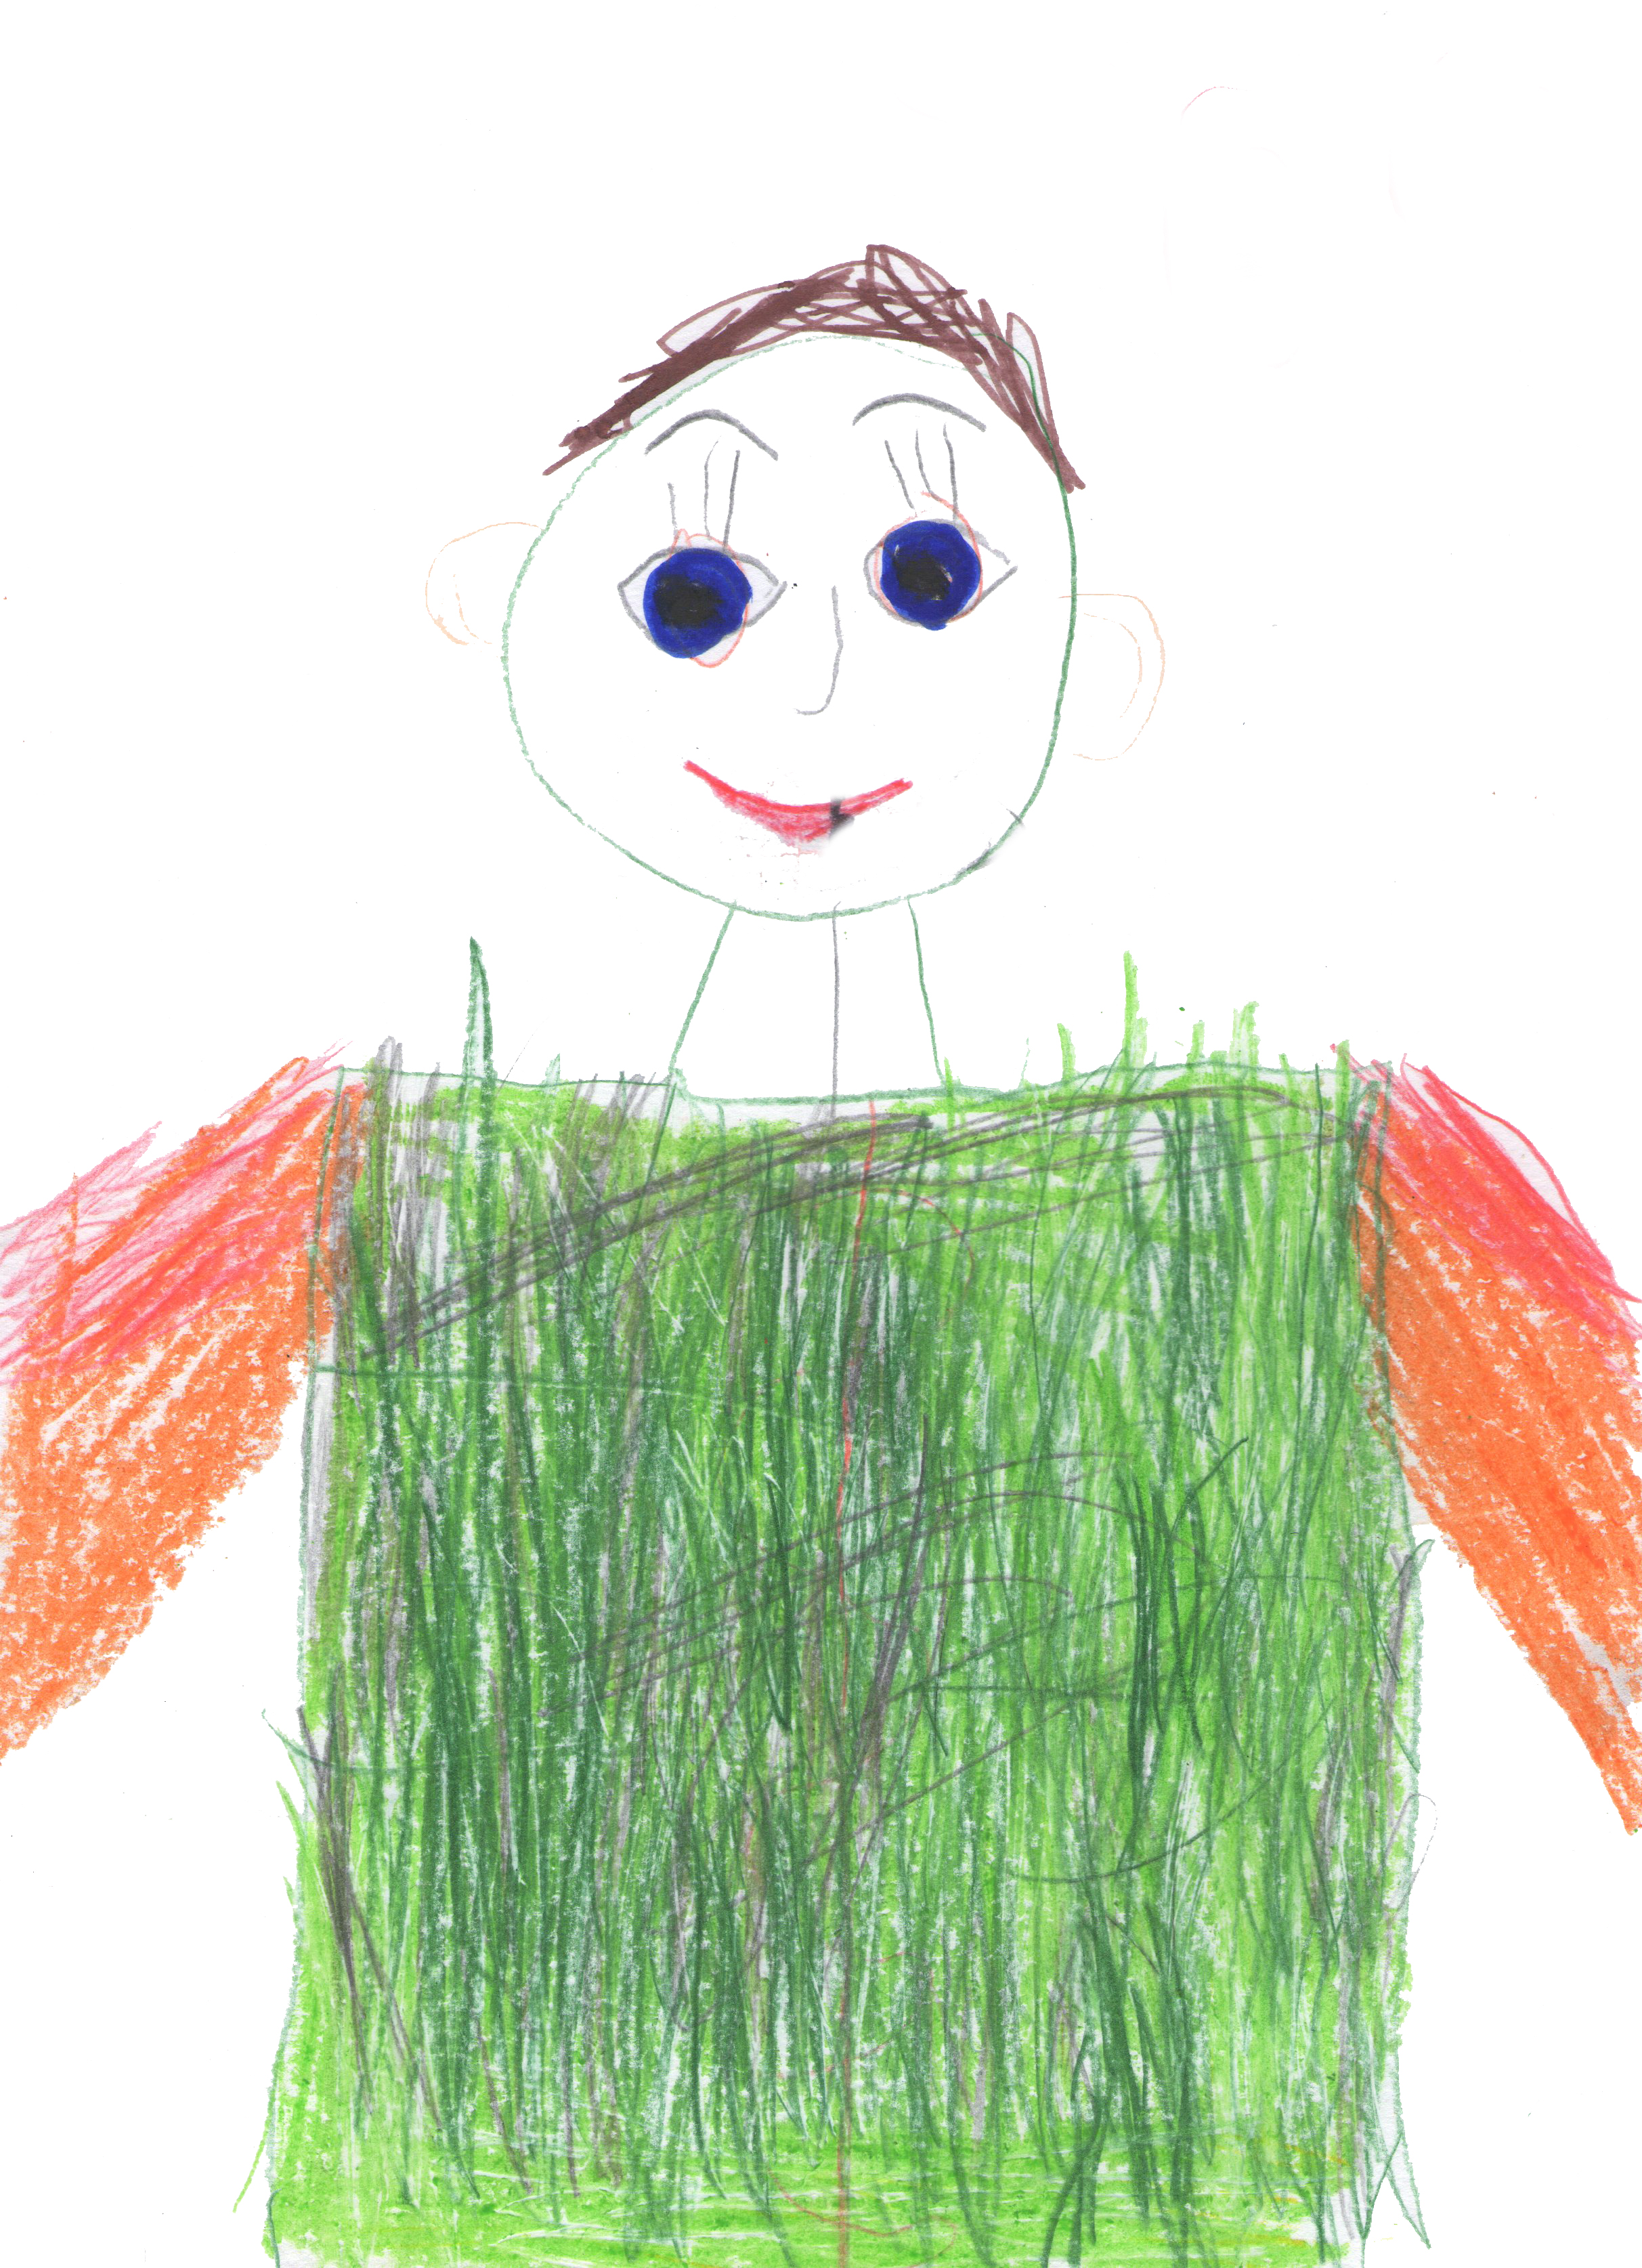
art, green, illustration, grass, drawing, child art, plant, sketch, vegetable